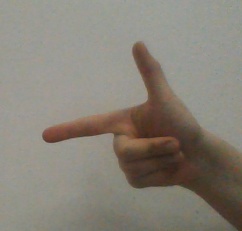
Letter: yaa